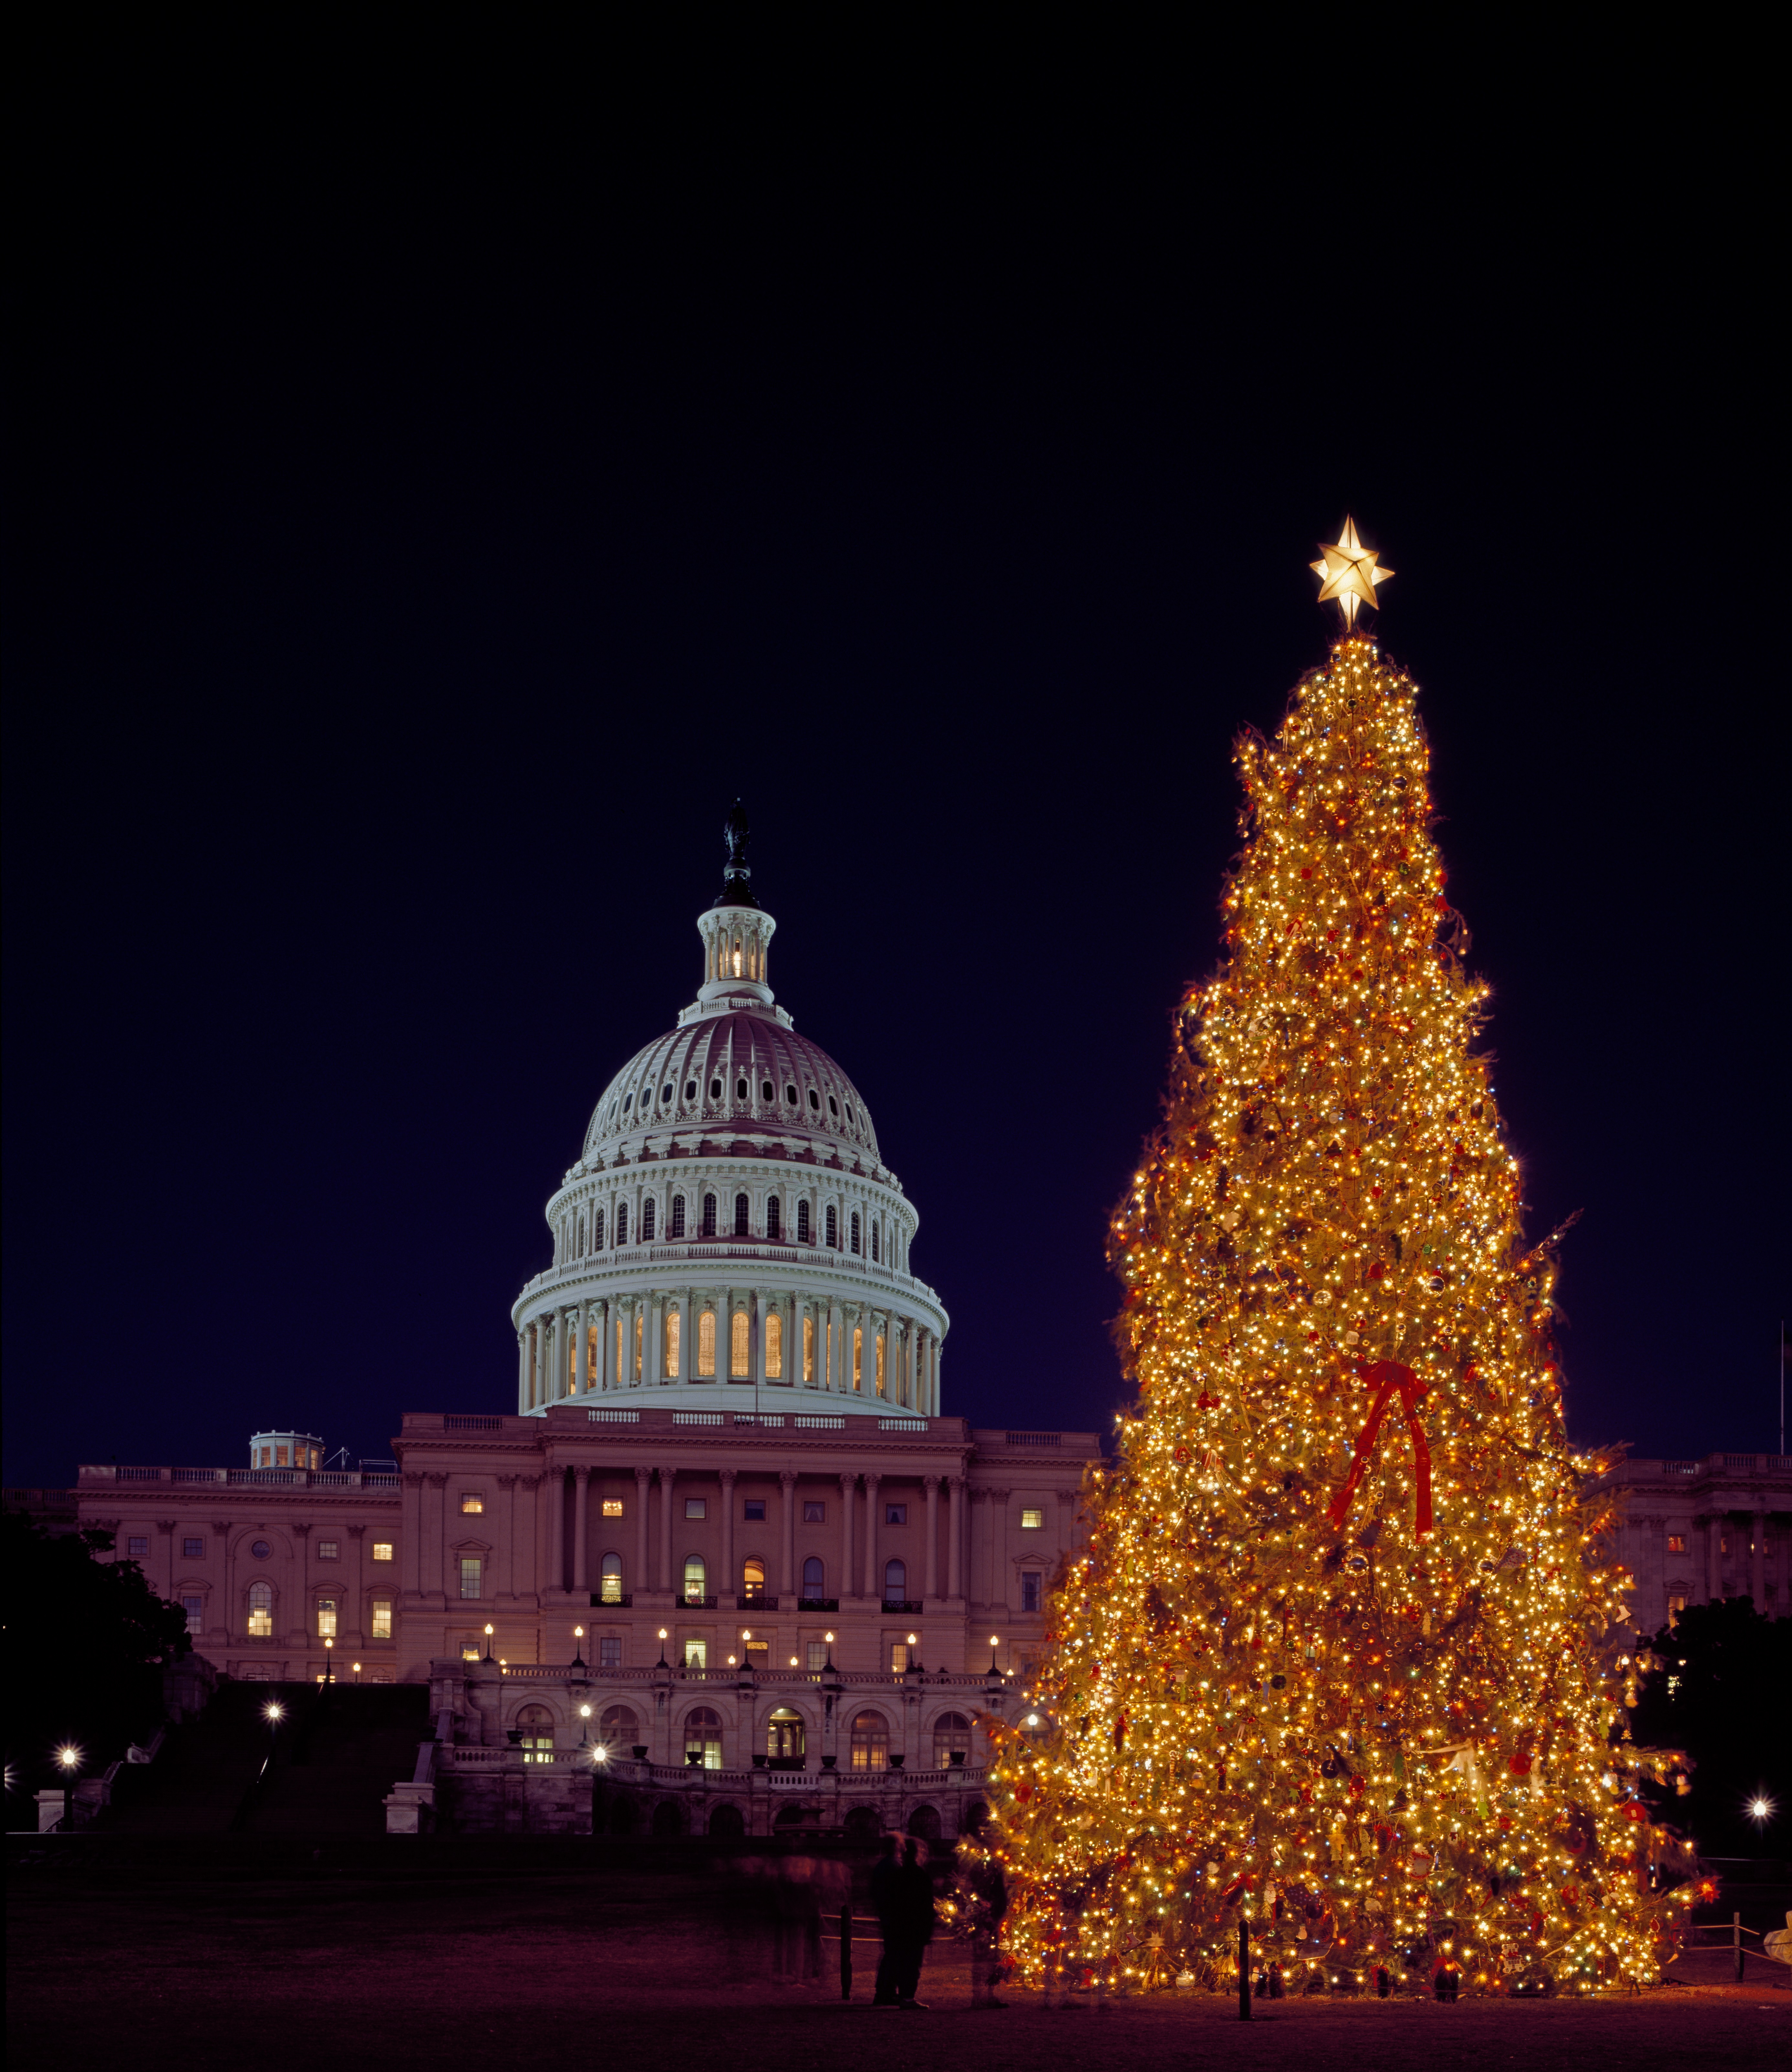
tree, winter, night, building, evening, decoration, usa, holiday, landmark, colorful, christmas, christmas tree, season, washington, christmas decoration, lights, government, capitol, christmas lights